Robert Pattinson

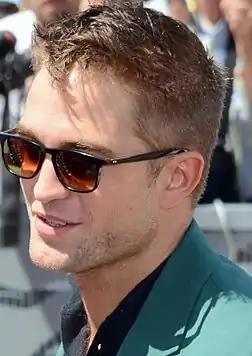
Pattinson at the 2014 Cannes Film Festival

In May 2014, two of Pattinson's films debuted at the 2014 Cannes Film Festival. Pattinson starred in David Michôd's futuristic western "The Rover", alongside Guy Pearce and Scoot McNairy. He travelled to Australia to portray the role of Reynolds, spending seven weeks filming. The film is set in the Outback a decade after an economic collapse; Pattinson character is a young, naive American man who is abandoned by his brother following a failed robbery. "Variety"s Scott Foundas praised Pattinson's "career re-defining performance", as well as his convincing Southern accent and "understated dignity" in a role that could have been overly sentimental. Next, Pattinson reunited with Cronenberg for the satirical drama "Maps to the Stars". He portrayed Jerome Fontana, a struggling limousine driver and actor who aspires to be a screenwriter. Cronenberg thought casting Pattinson was an "easy decision to make", praising him as "extremely inventive". The film was positively received by critics; Robbie Collin described Pattinson's performance as "winningly played".